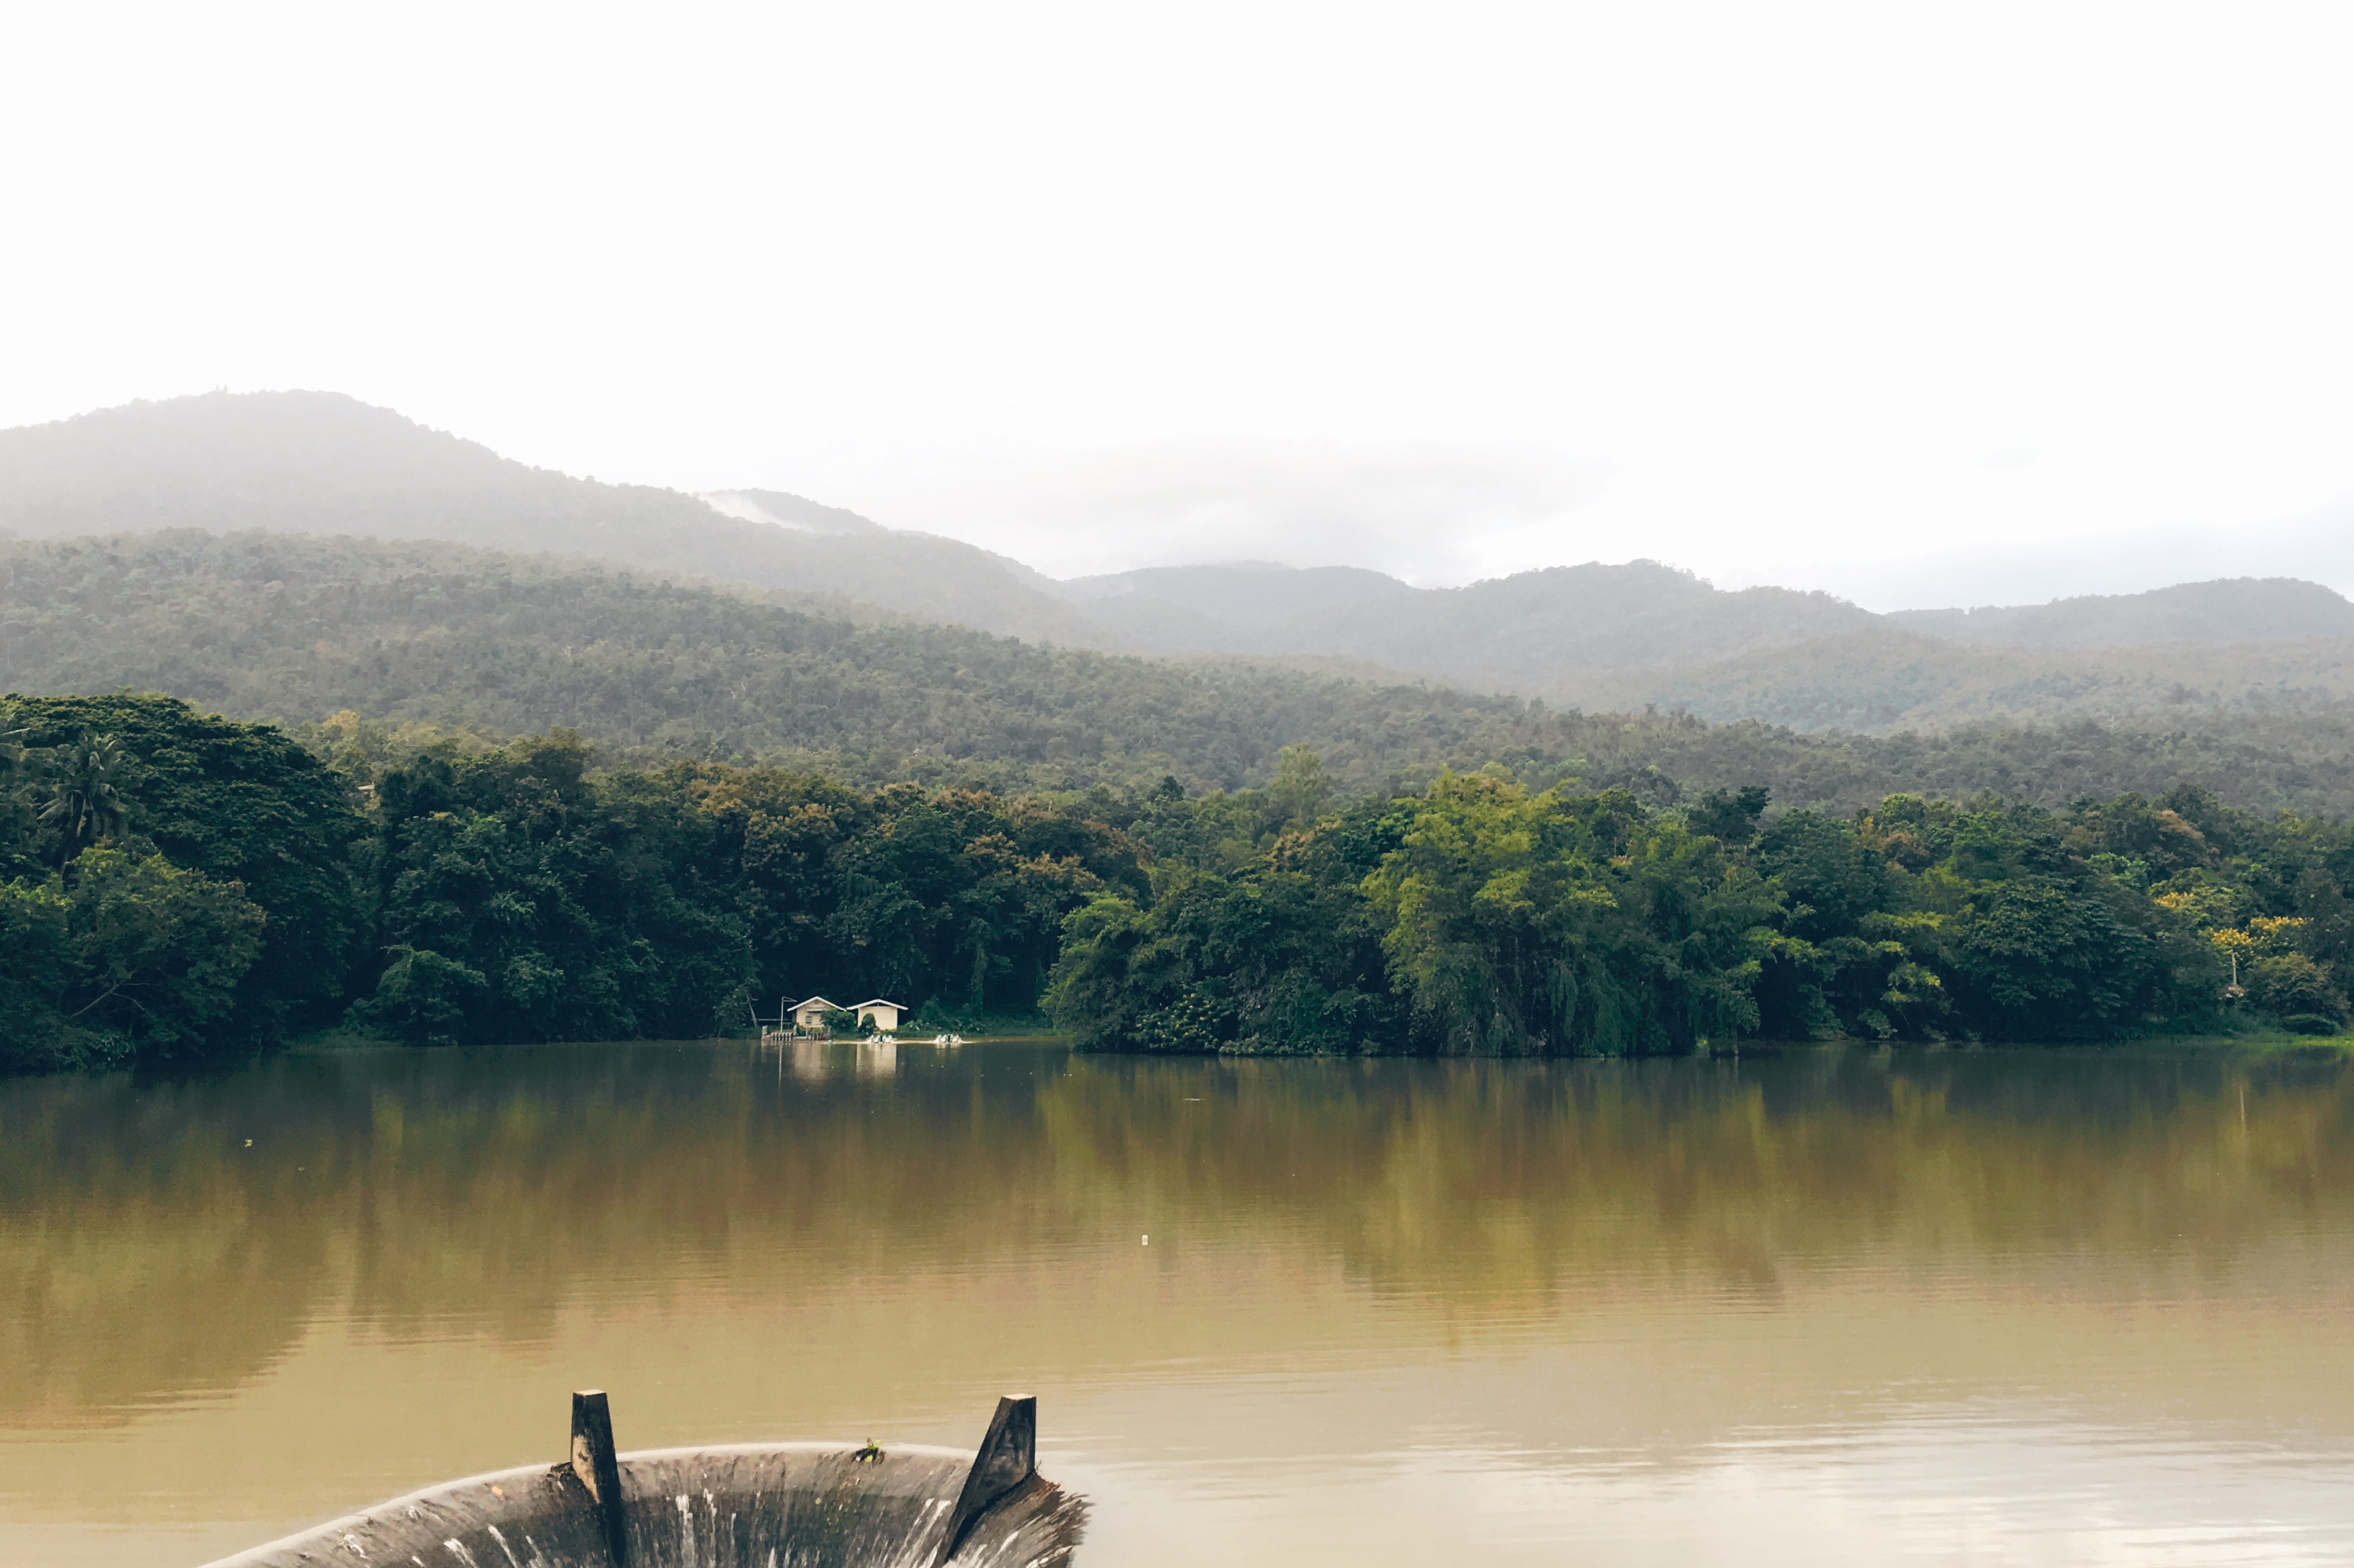
body of water, water resources, nature, water, lake, atmospheric phenomenon, river, reservoir, bank, natural environment, reflection, nature reserve, wilderness, morning, sky, hill station, tree, loch, hill, lake district, rural area, mountain, landscape, pond, wildlife, watercourse, national park, cloud, tourism, forest, wetland, lacustrine plain